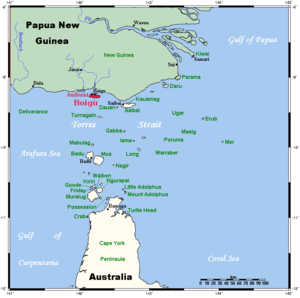
Ile Boigu
L'île Boigu est l'île habitée la plus septentrionale du Queensland et de l'Australie. Elle fait partie du groupe d'îles à l'extrême ouest du détroit de Torres séparant la péninsule du cap York de la Nouvelle-Guinée. La partie continentale de la Papouasie-Nouvelle-Guinée se trouve à seulement 6 km de Boigu. Boigu a une superficie de 89,6 km².